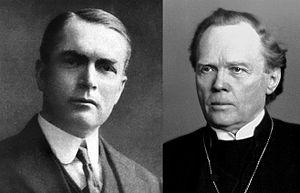
Photos de John Raleigh Mott et Nathan Söderblom, prix Nobel de la Paix (1946 et 1930)
L’œcuménisme est un mouvement interconfessionnel qui tend à promouvoir des actions communes entre les divers courants du christianisme, en dépit de leurs différences doctrinales, avec pour objectif l'« unité visible des chrétiens ».